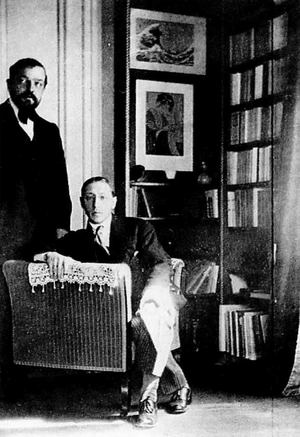
Debussy et Stravinsky en 1910
Les Études constituent le dernier recueil pour piano de Claude Debussy, comprenant douze pièces composées entre le 5 août et le 29 septembre 1915. Réparties en deux « livres » et dédiées à la mémoire de Frédéric Chopin, elles ont fait l'objet de créations partielles par les pianistes George Copeland, le 21 novembre 1916 à New York, Walter Rummel, le 14 décembre 1916 dans le cadre des concerts au profit de « l'aide affectueuse aux musiciens », à Paris, et Marguerite Long, le 10 novembre 1917 à la Société nationale de musique.